Journalism ethics and standards

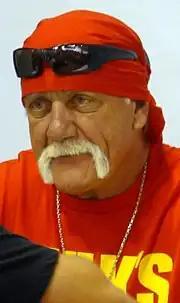
Professional wrestler Hulk Hogan drove Gawker Media to bankruptcy after he sued them for publishing portions of a sex tape of him.

During the normal course of an assignment a reporter might go about gathering facts and details, conducting interviews, doing research and background checks, taking photos, and recording video and sound in search of justice. Harm limitation deals with the questions of whether everything learned should be reported and, if so, how. This principle of limitation means that some weight needs to be given to the negative consequences of full disclosure, creating a practical and ethical dilemma. The Society of Professional Journalists' code of ethics offers the following advice, which is representative of the practical ideas of most professional journalists. Quoting directly: